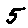
Label: 5